Shaobing

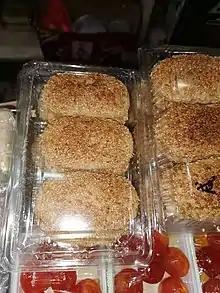
Magao, or Changzhou sesame cake

Chinese legends claim that the roasted, flat shaobing was brought back from the "Xiyu" (the Western Regions, a name for far-western China and Central Asia) by the Han dynasty General Ban Chao, and that it was originally known as. The shaobing is believed to be descended from the . Shaobing is believed to be related to the Persian and Central Asian naan and the Near Eastern pita. Foreign westerners made and sold sesame cakes in China during the Tang dynasty.